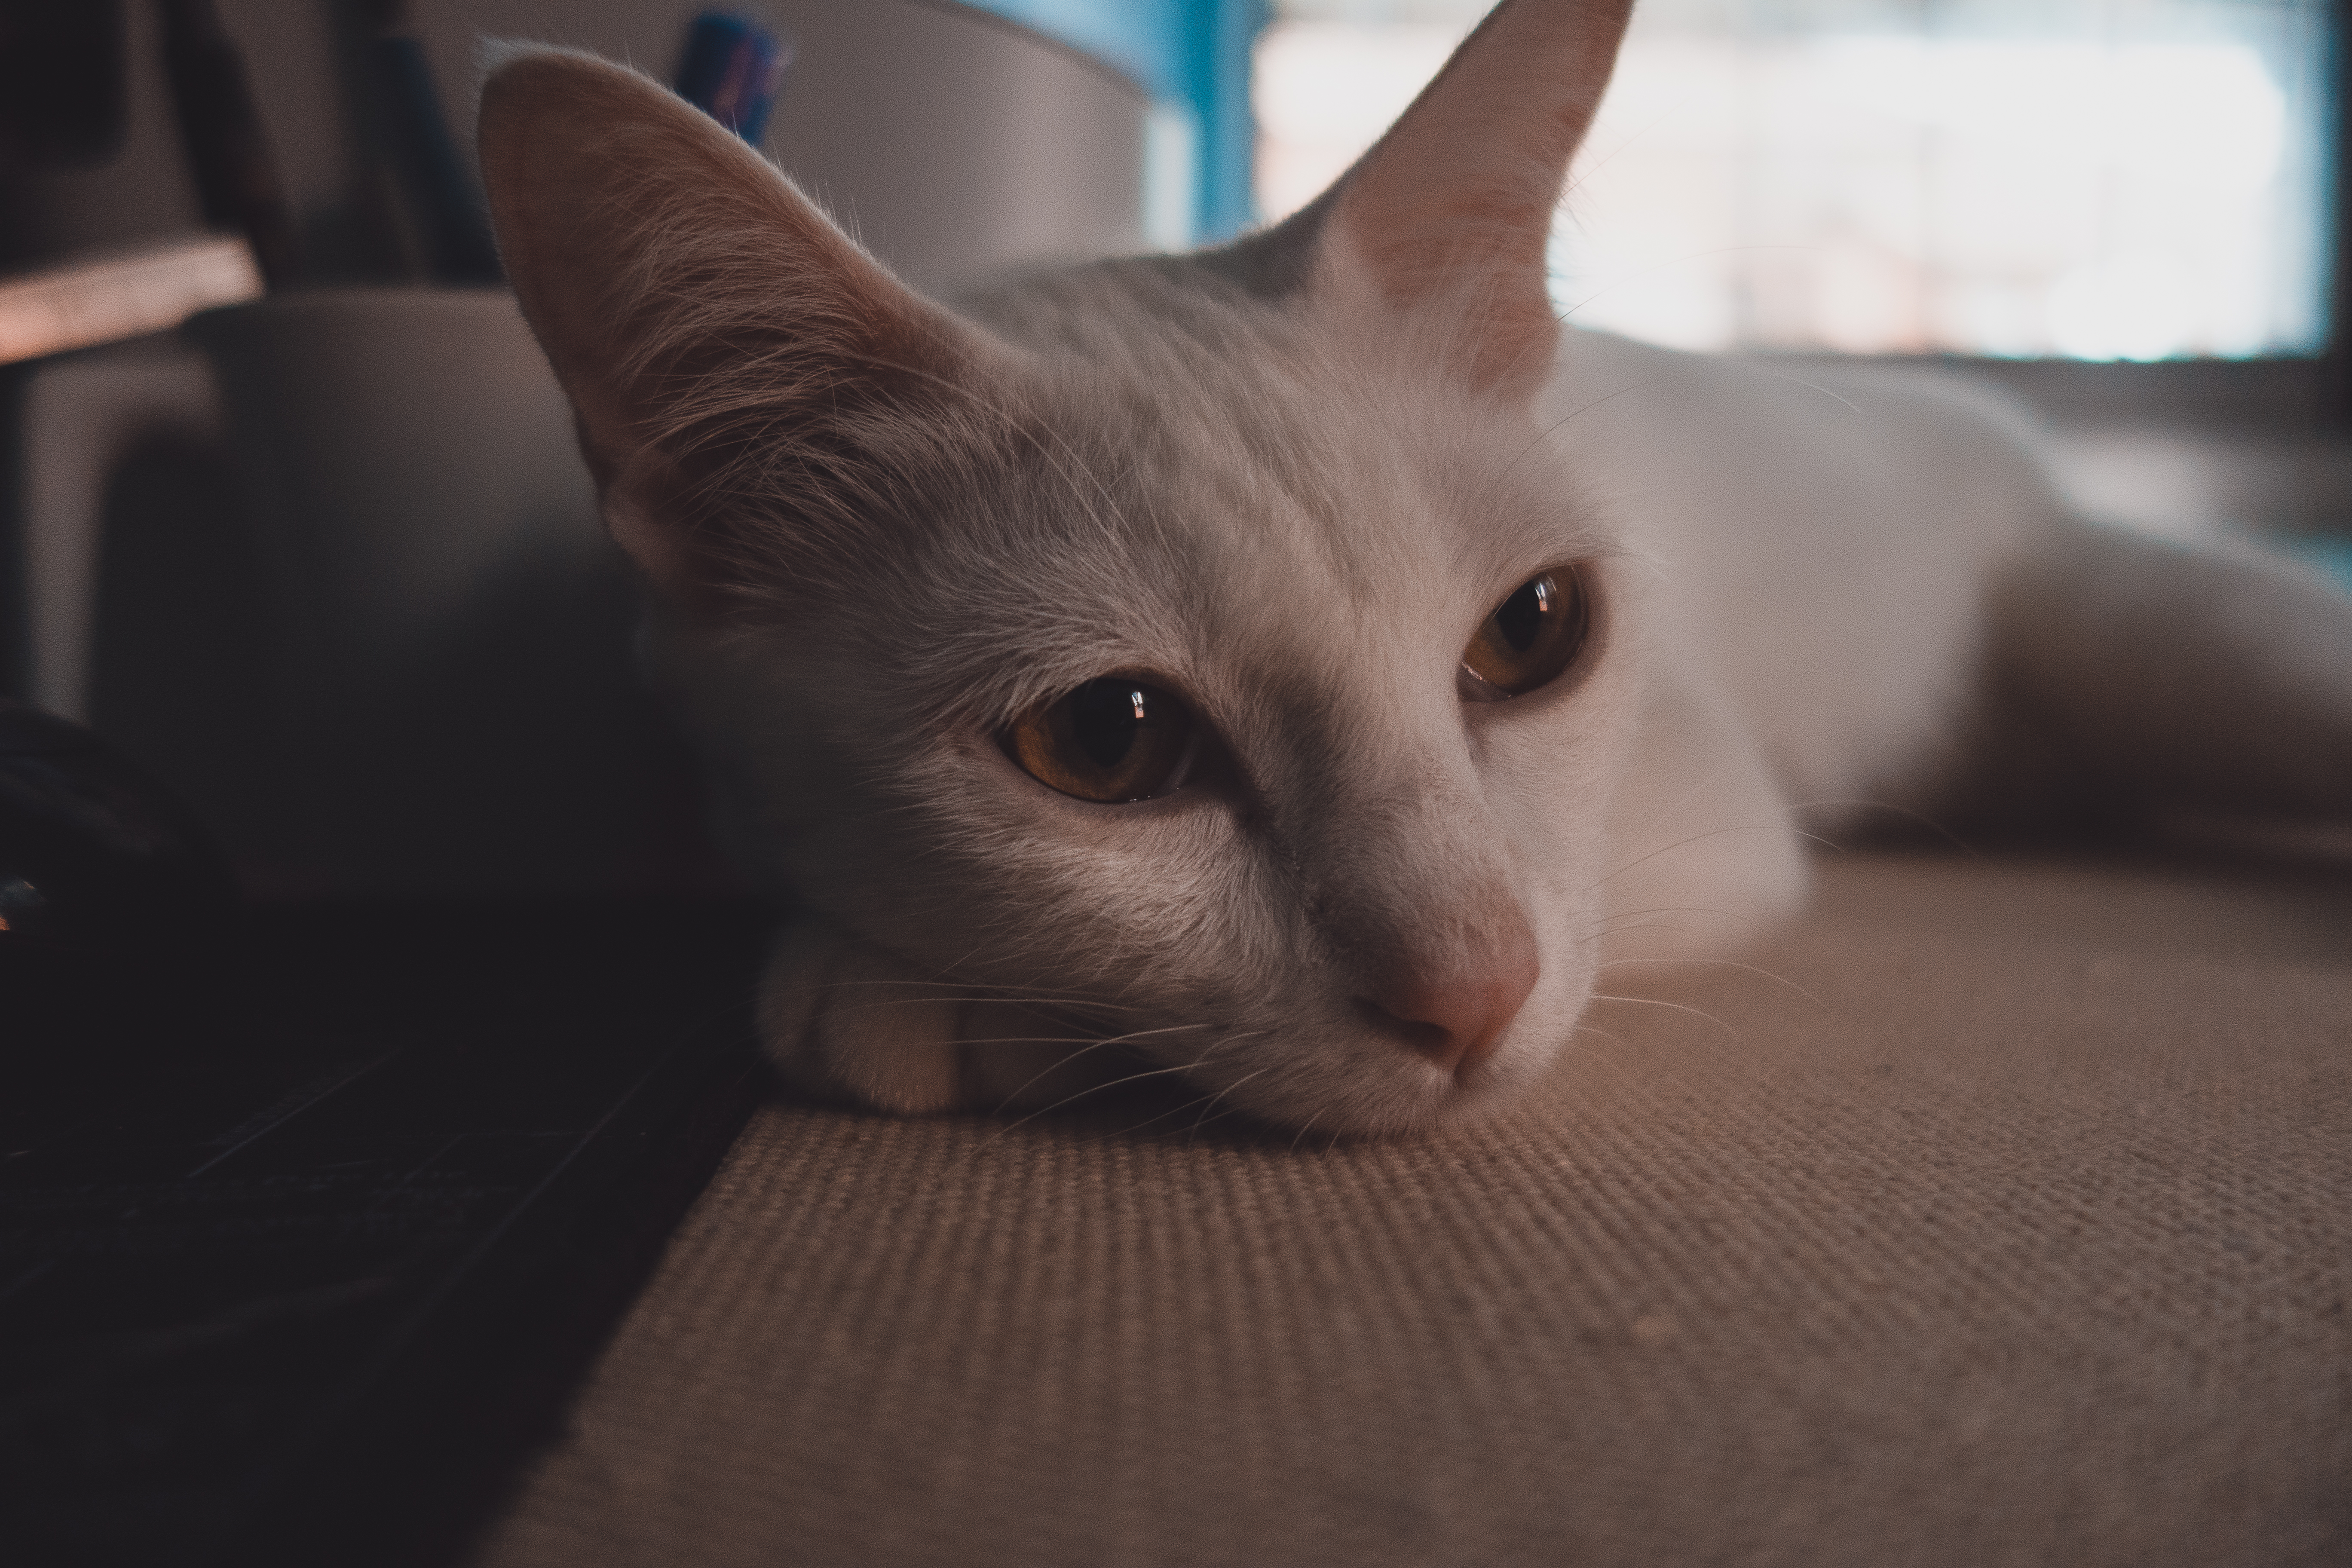
cat, carnivore, felidae, fawn, whiskers, small to medium sized cats, snout, domestic short haired cat, fur, sphynx, terrestrial animal